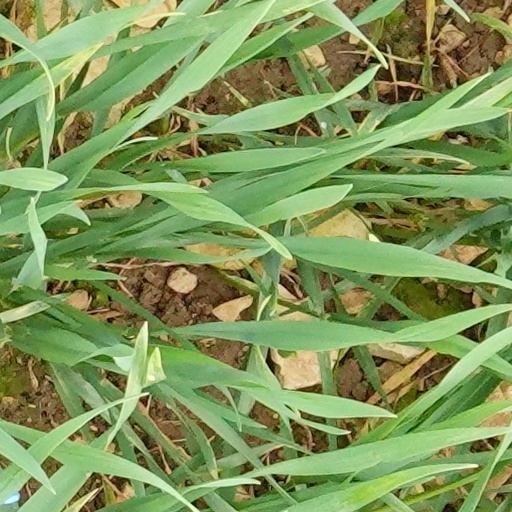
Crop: wheat